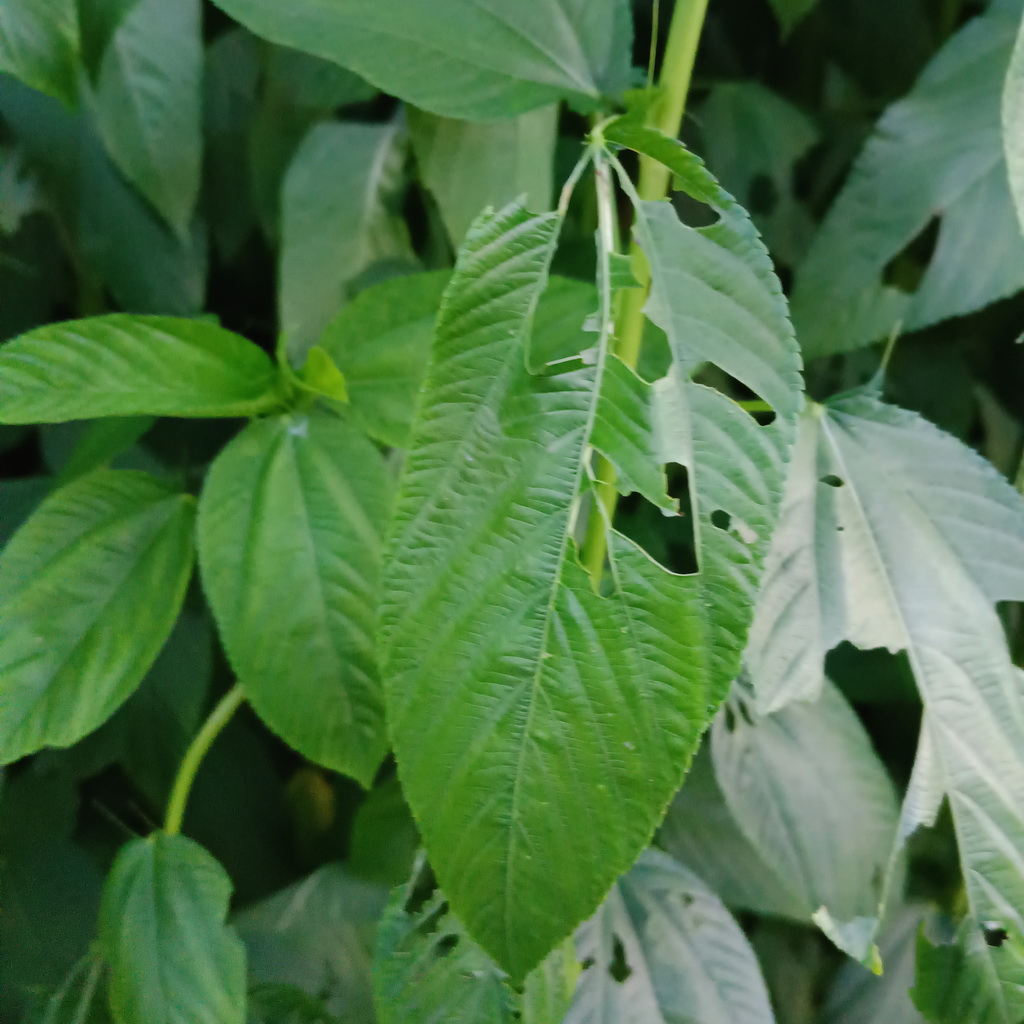
Label: Holed